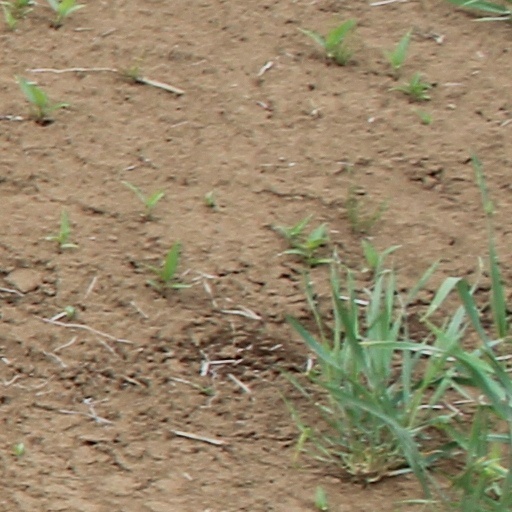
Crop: wheat